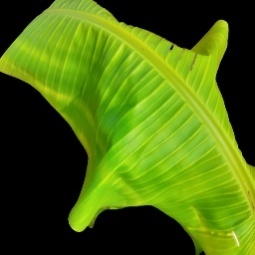
Label: Calcium